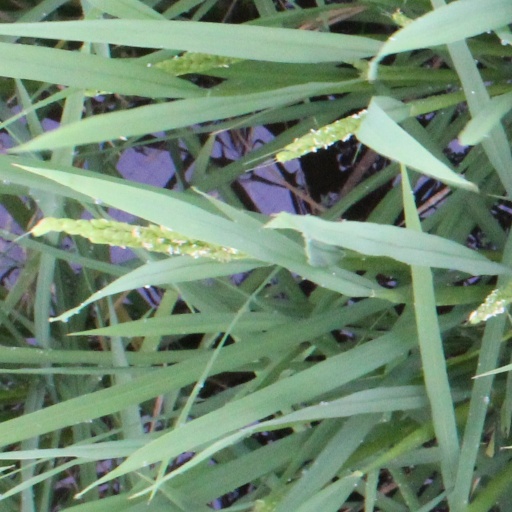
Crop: rice